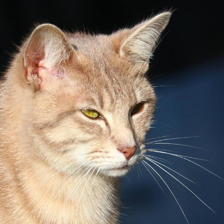
Label: animals